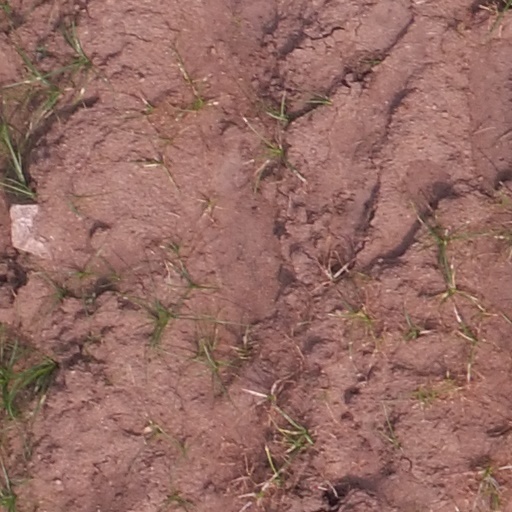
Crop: maize; corn